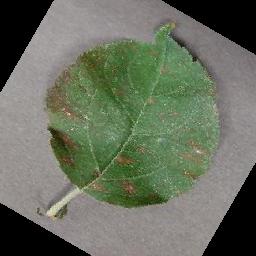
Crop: apple
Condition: cedar_rust